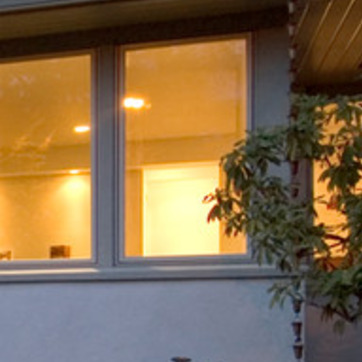
Material: glass